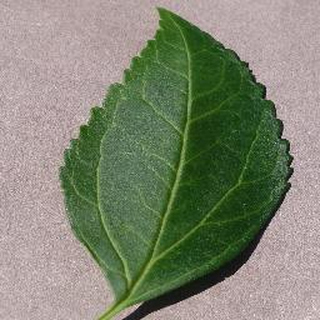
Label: healthy_cherry